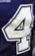
Number: 4